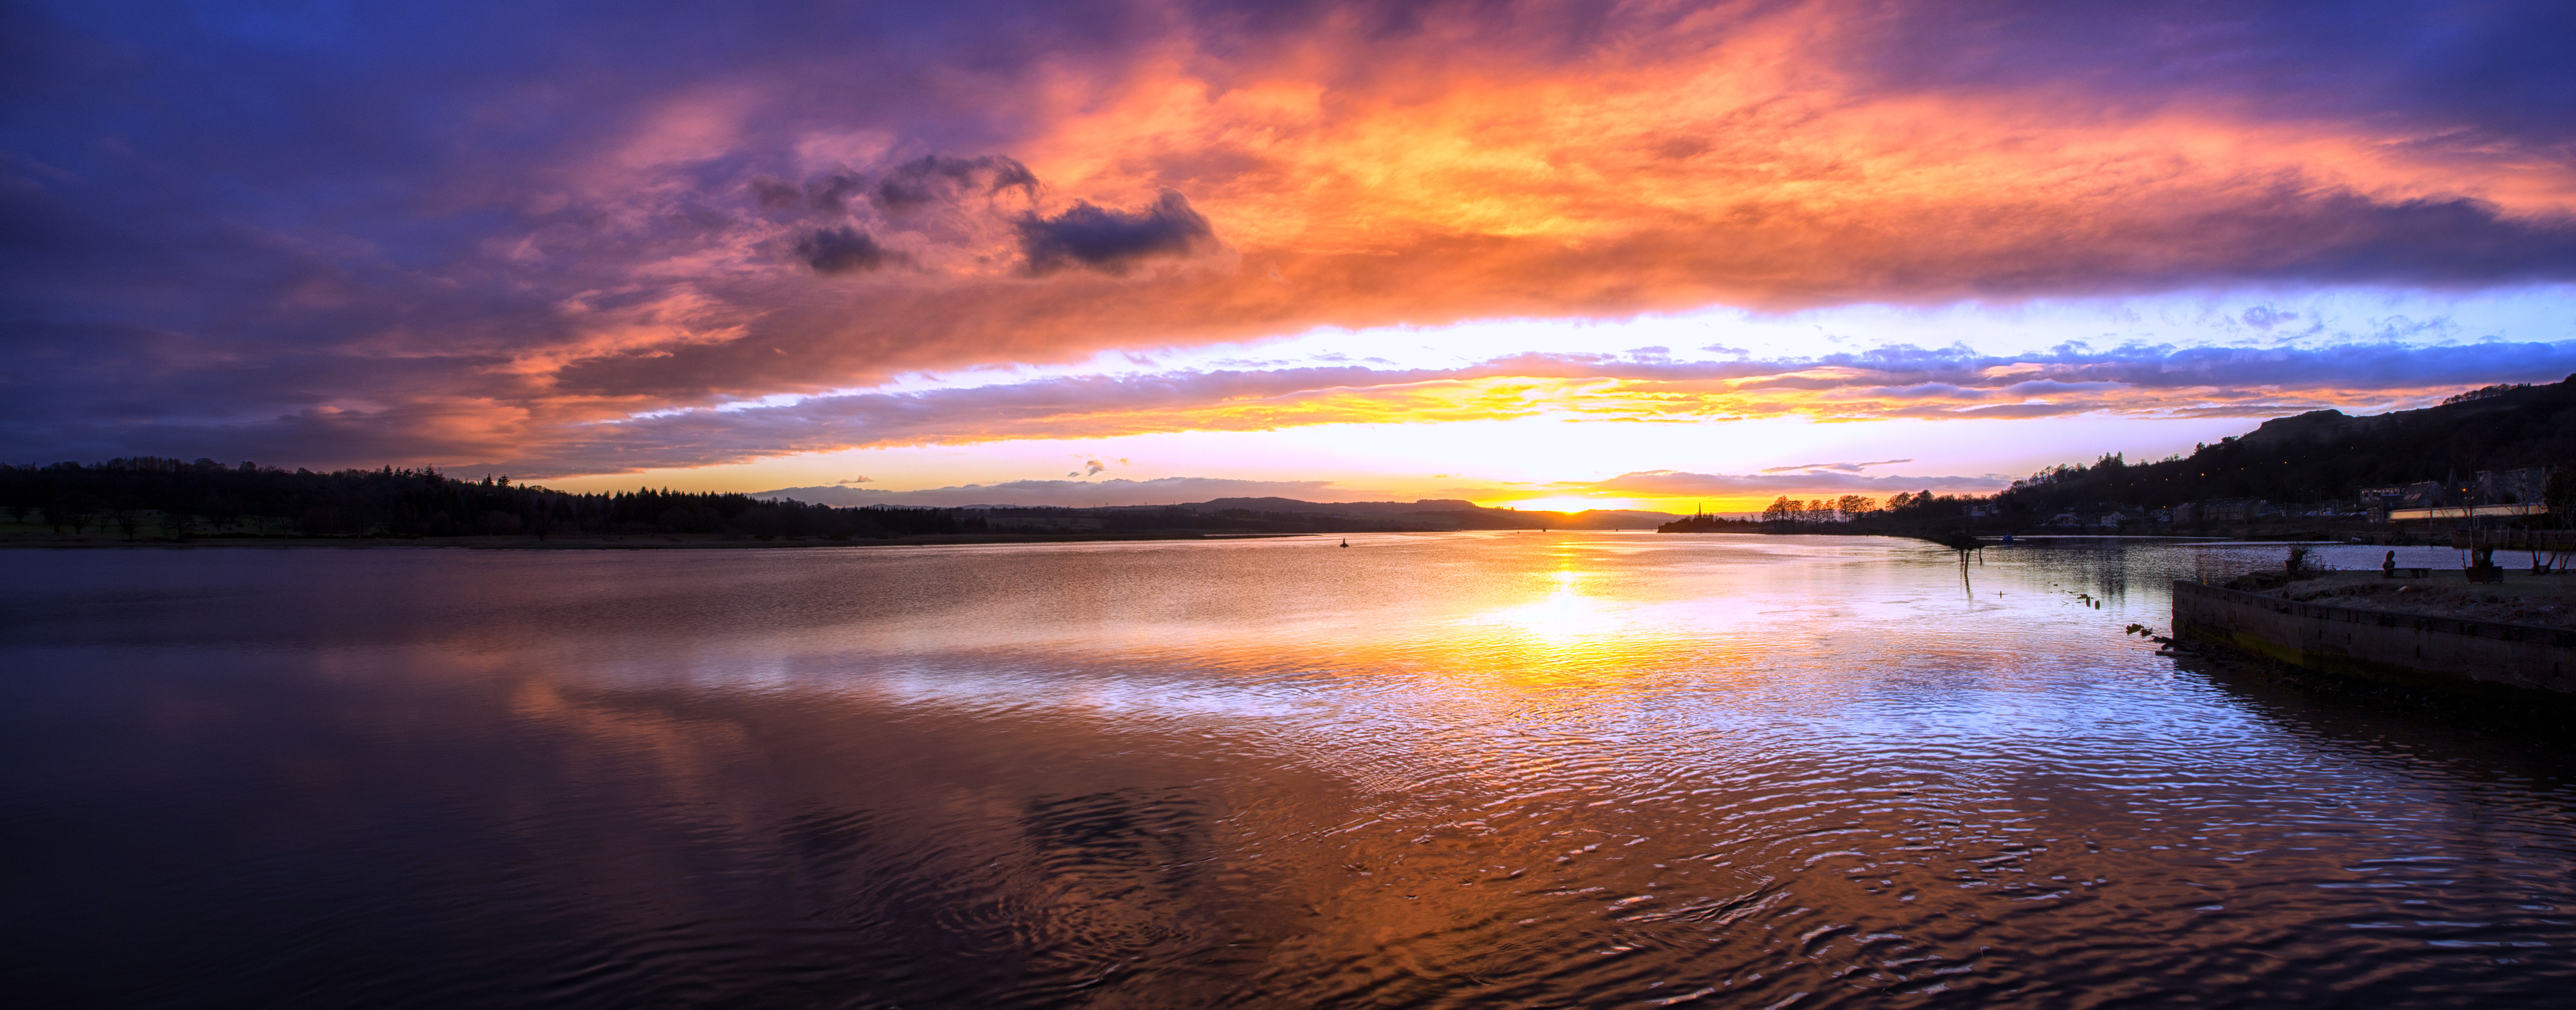
sea, horizon, cloud, sky, sunrise, sunset, sunlight, morning, dawn, atmosphere, dusk, evening, reflection, bowling, clouds, cool image, reflections, scotland, i, loch, sunbeams, riverclyde, clyde, bowlingbasin, afterglow, red sky at morning